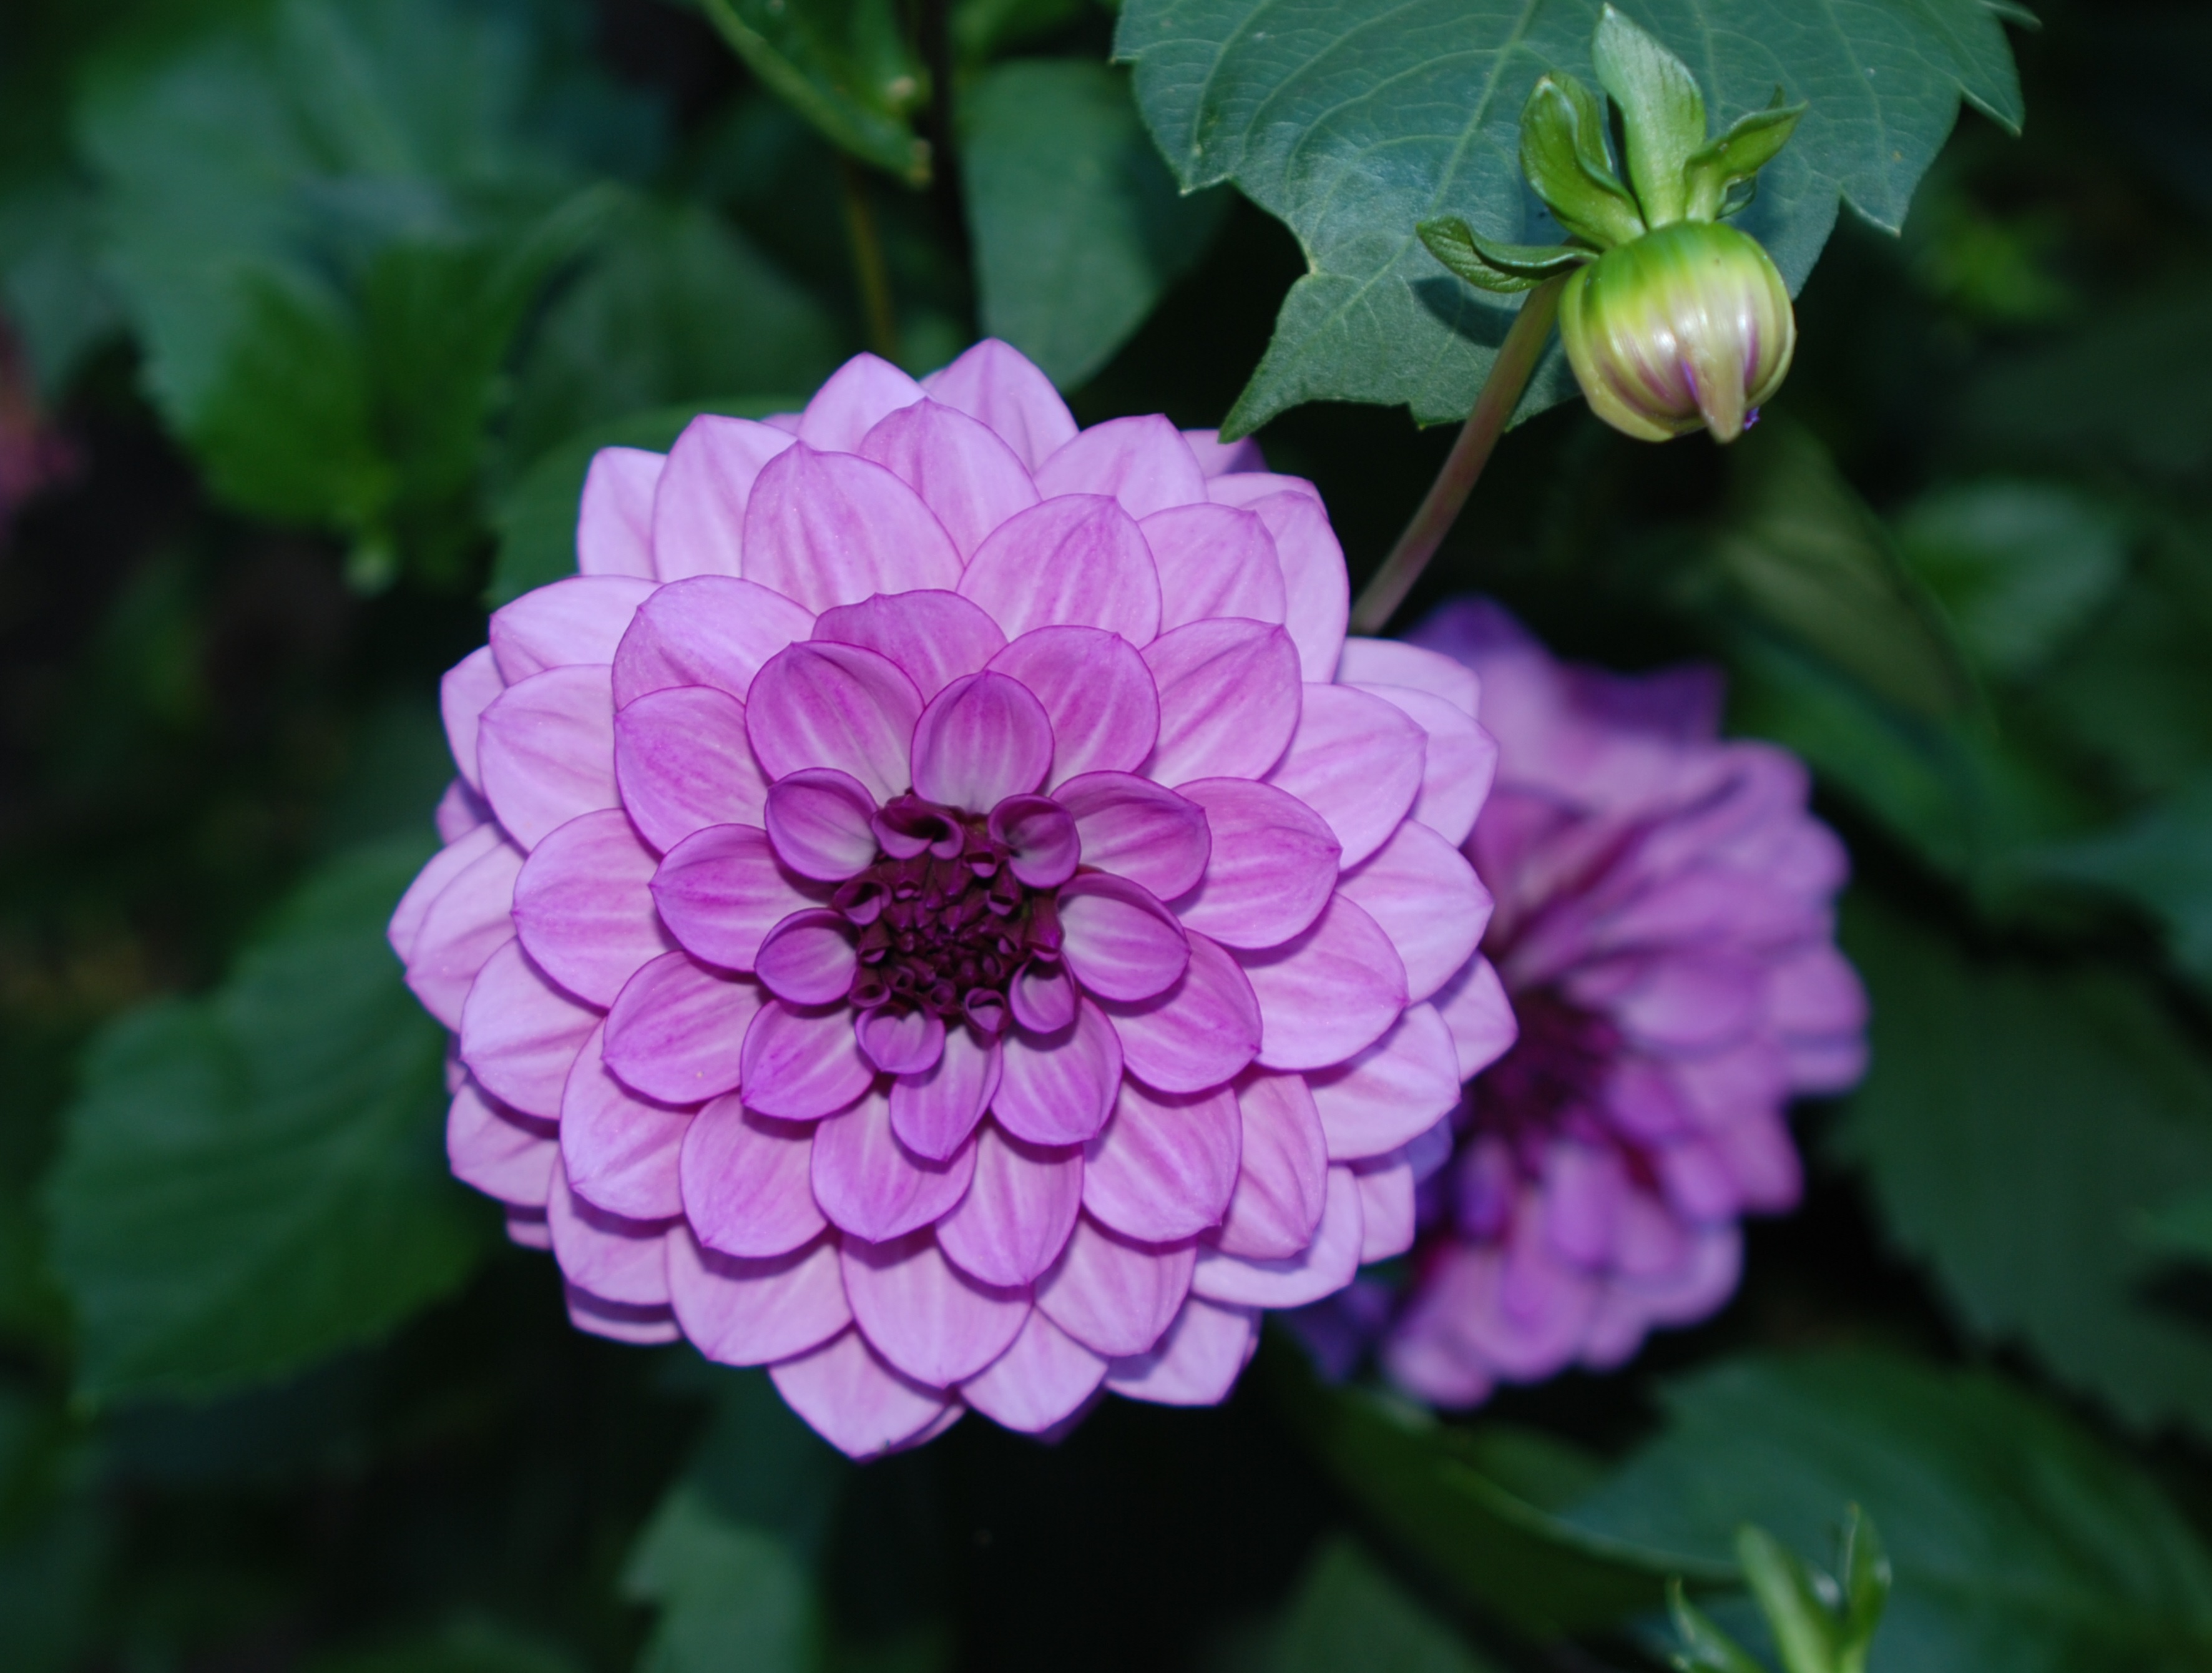
nature, blossom, plant, flower, purple, petal, spring, botany, flora, botanical, dahlia, flowering plant, daisy family, city car, annual plant, land plant